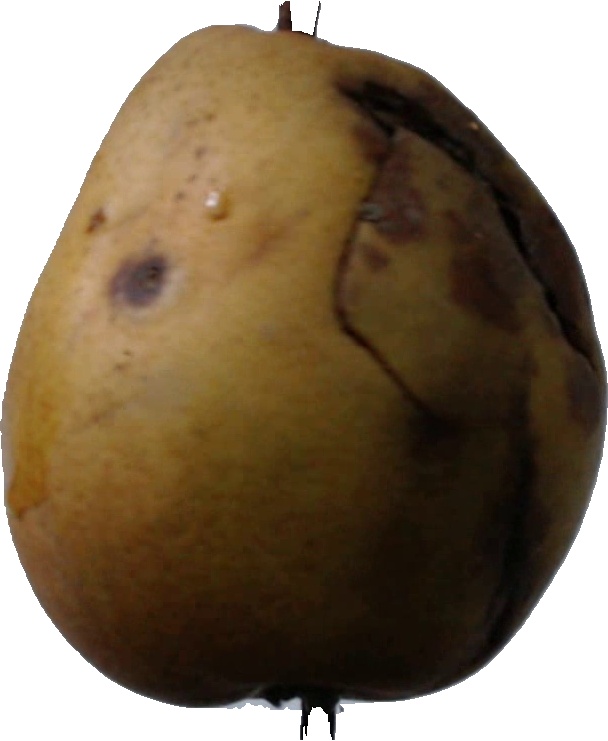
Label: pear_3